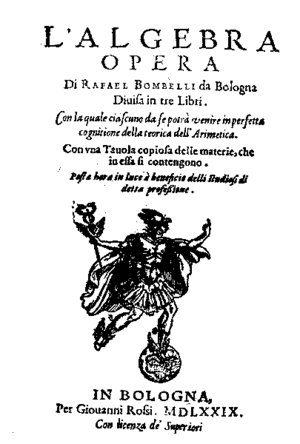
En mathématiques, une fraction continue généralisée est une expression de la forme :
L'histoire des nombres complexes commence vers le milieu du XVIᵉ siècle avec une première apparition en 1545, dans l'œuvre de Cardan, d'une expression contenant la racine carrée d'un nombre négatif, nombre qu'il appelle sophistiqué. C'est Raphaël Bombelli qui met en place les règles de calcul sur ces quantités que l'on appelle alors impossibles avant de leur donner le nom d'imaginaires.